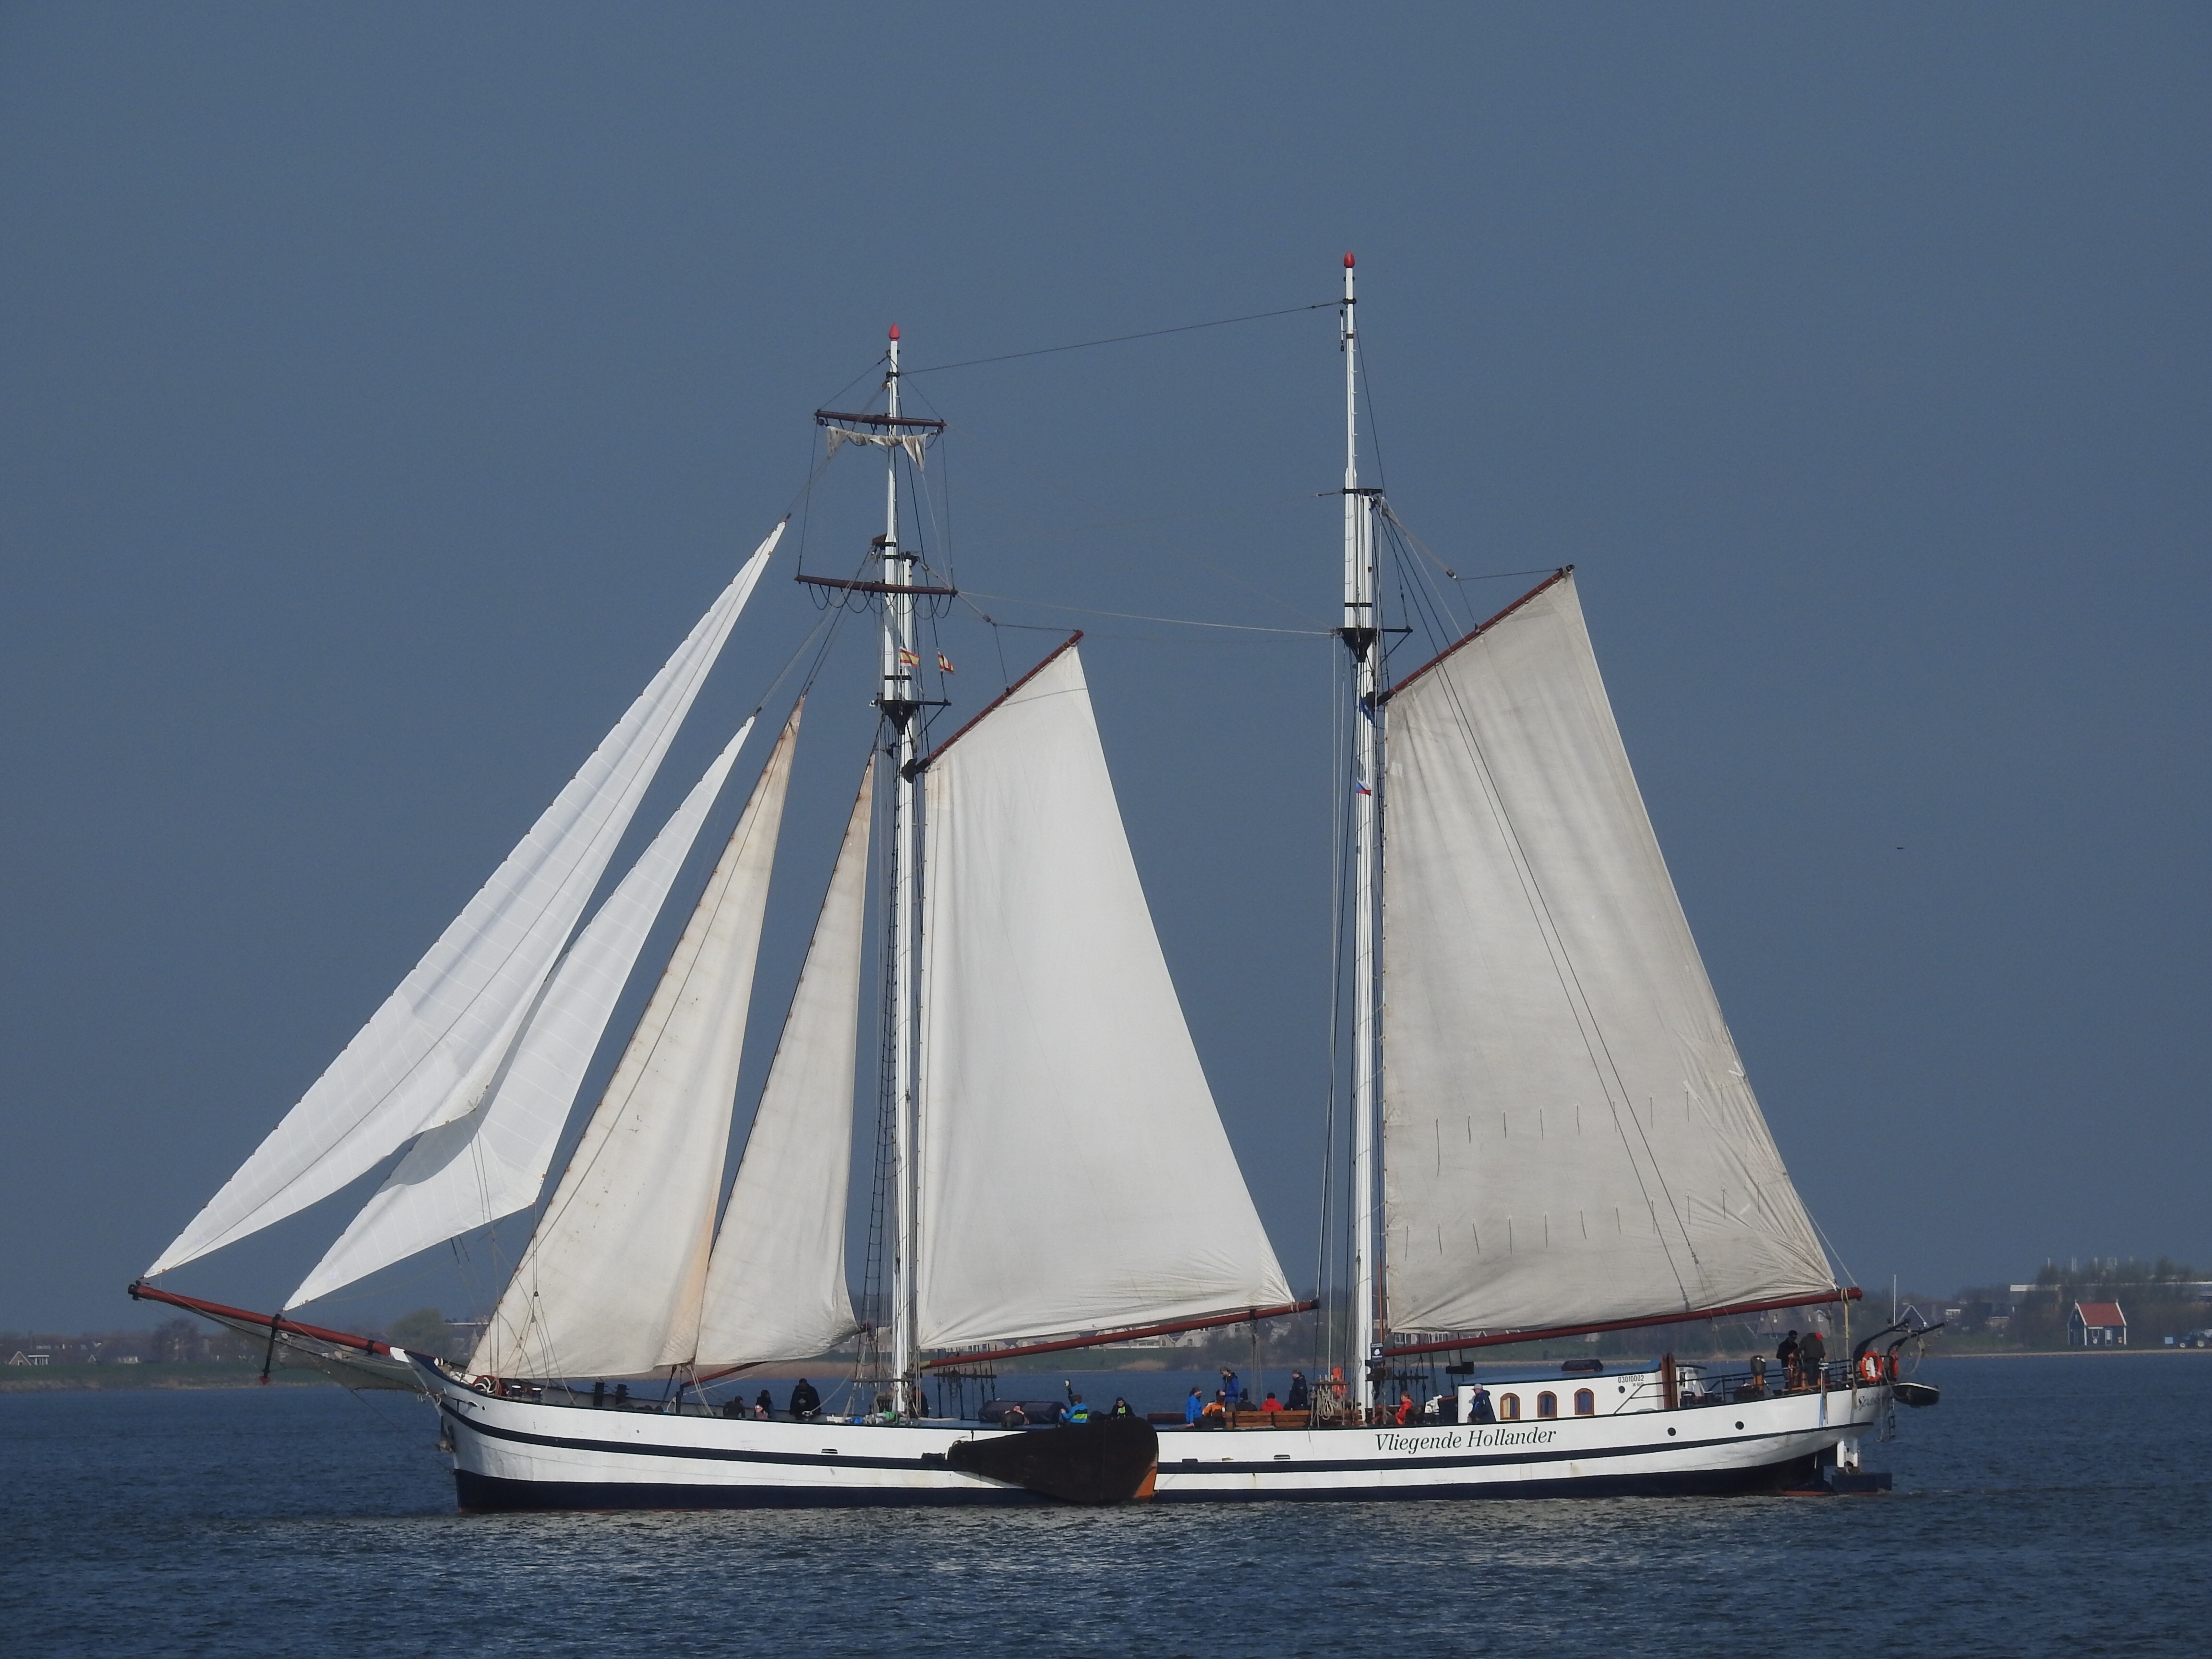
sea, water, ocean, sky, boat, wave, ship, summer, travel, transportation, vessel, vehicle, mast, sailing, yacht, blue, sailboat, sail boat, nautical, sail, watercraft, schooner, windjammer, voyage, brig, sailing ship, tall ship, caravel, brigantine, barquentine